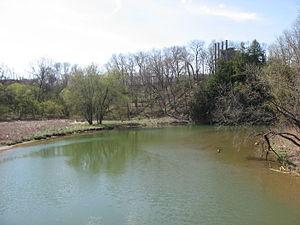
Potter Township est un township, situé dans le comté de Beaver, en Pennsylvanie, aux États-Unis. En 2010, il comptait une population de 548 habitants.